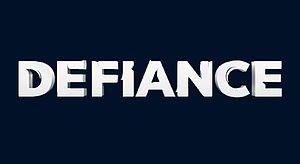
Logo original de la série télévisée Defiance.
Cet article présente les treize épisodes de la première saison de la série télévisée américano-canadienne Defiance.
Defiance ou Défiance au Québec est une série télévisée américano-canadienne en 39 épisodes de 43 minutes développée par Rockne S. O'Bannon et diffusée entre le 15 avril 2013 et le 28 août 2015 sur Syfy aux États-Unis et sur Showcase au Canada.
Cet article présente les treize épisodes de la deuxième saison de la série télévisée américano-canadienne Defiance.